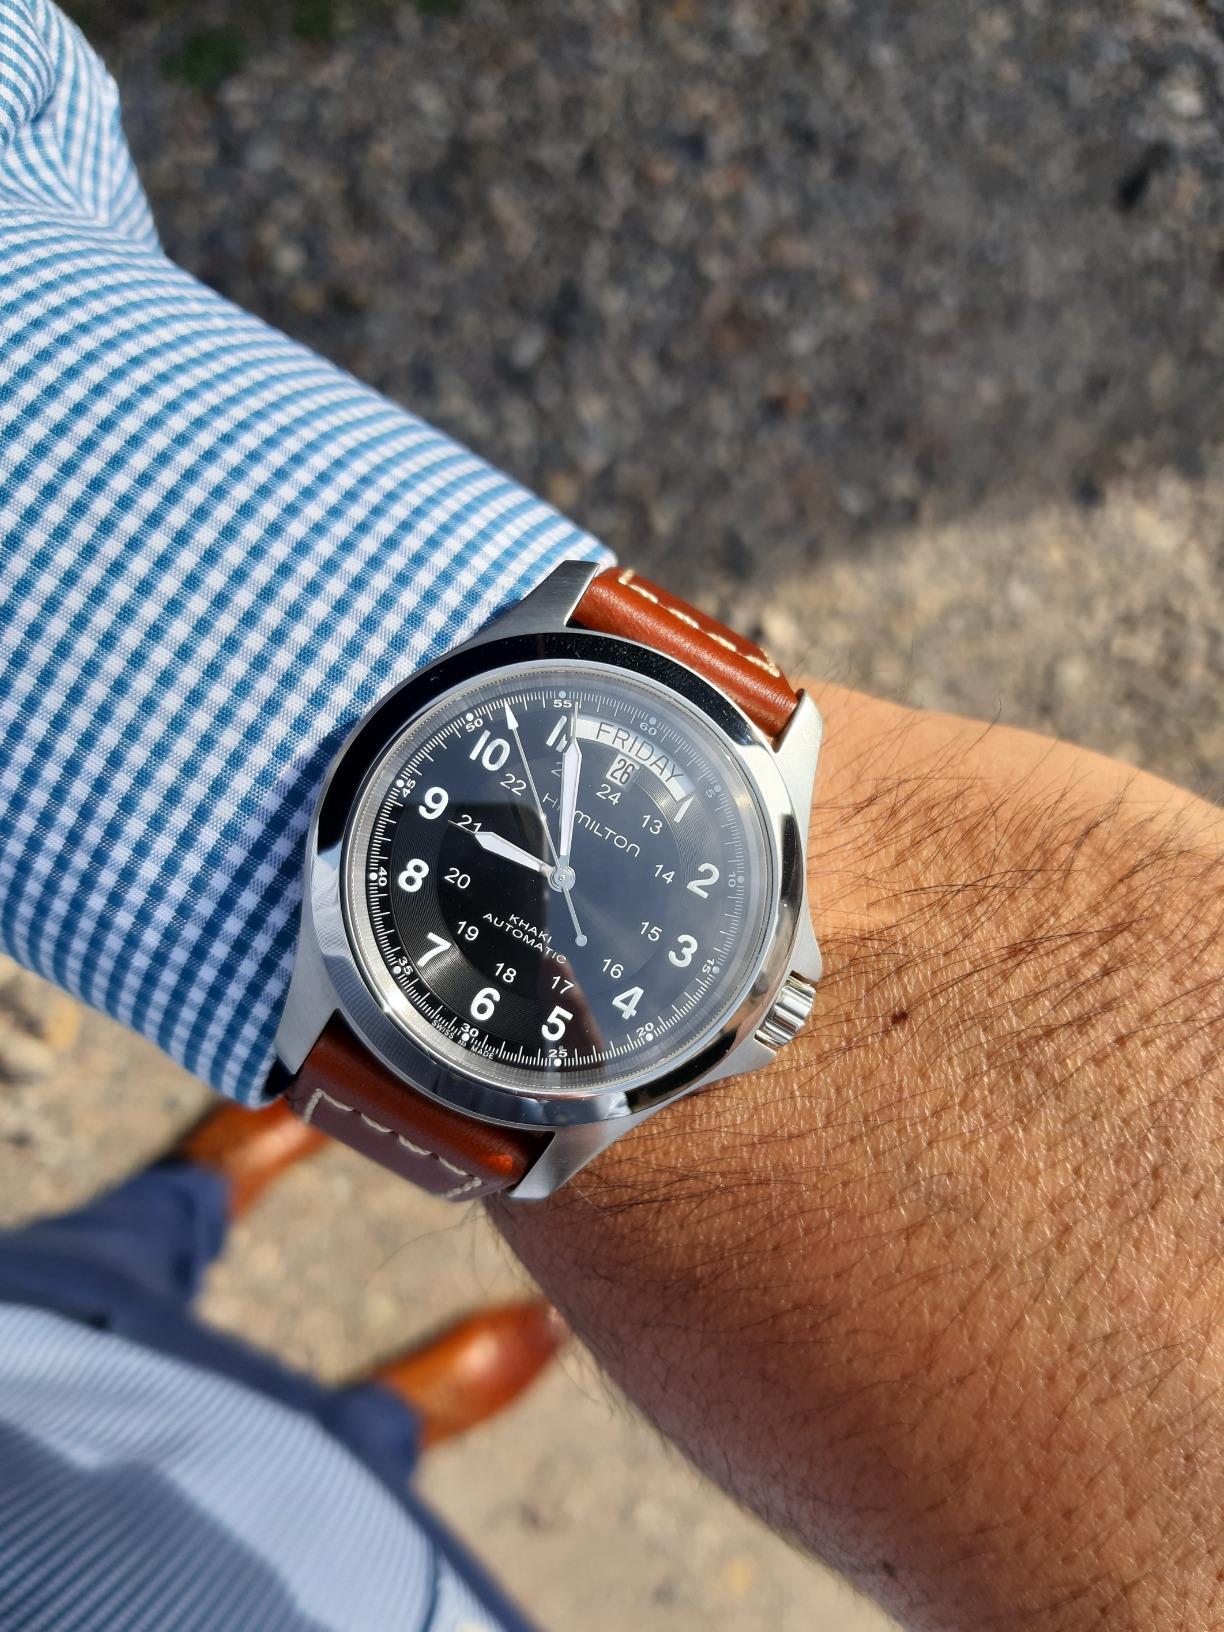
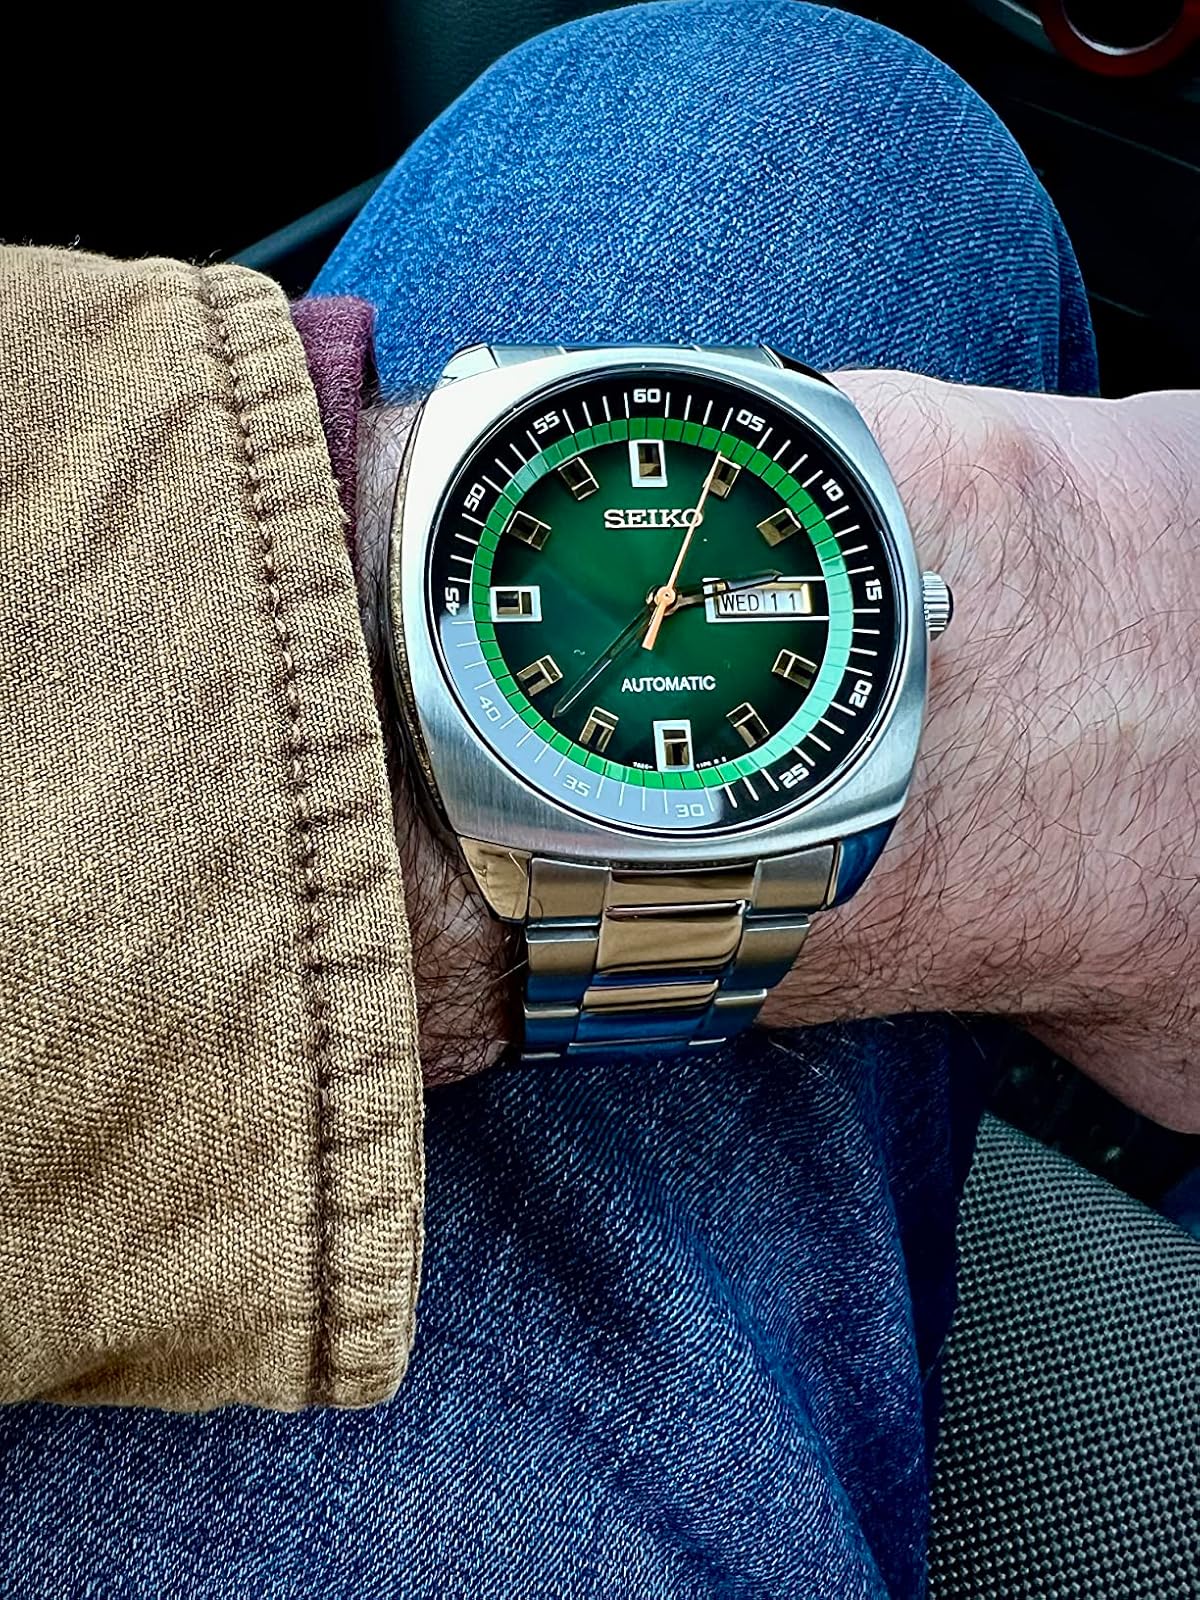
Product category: accessories_watch
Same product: no